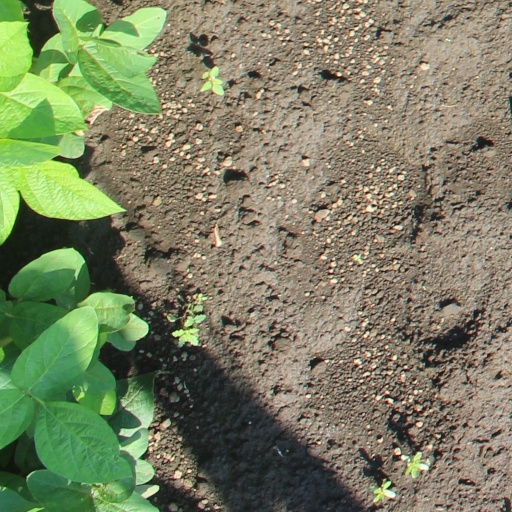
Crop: soybean